Matthew Titone

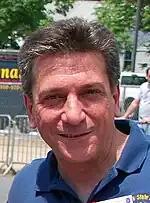

Matthew J. Titone (born January 24, 1961) is an American politician and lawyer from Staten Island, New York. A Democrat, he served as a member of the New York State Assembly from the 61st District, on Staten Island's North Shore from April 1, 2007 to January 1, 2019. Titone currently serves as a surrogate court judge of Richmond County.